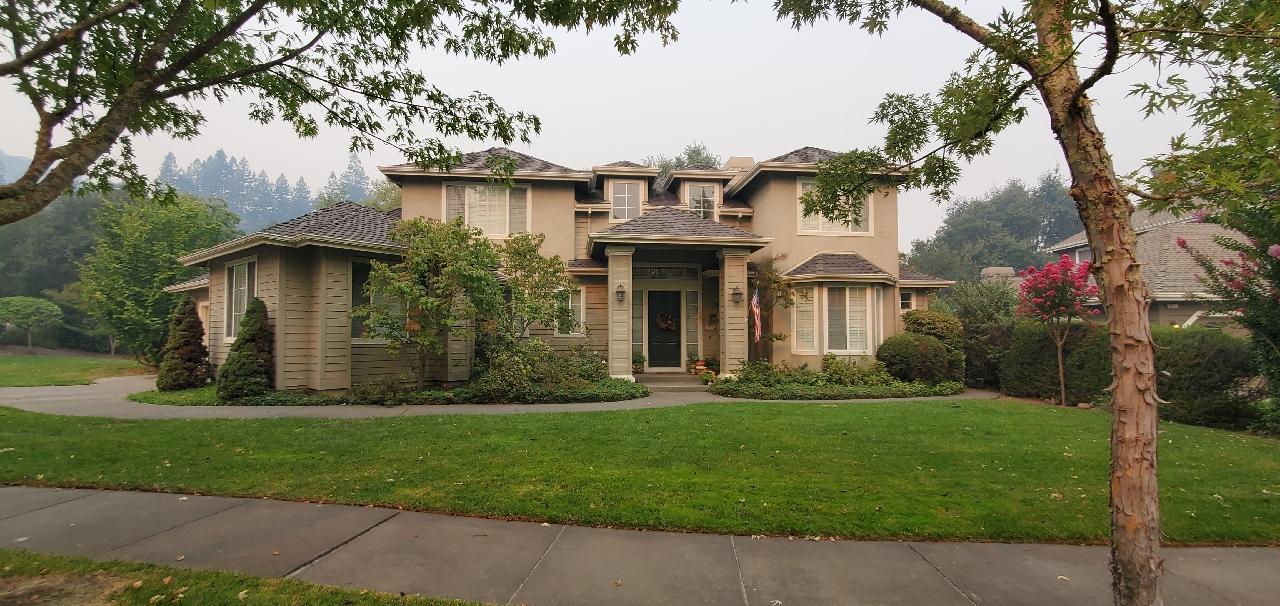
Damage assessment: no_damage